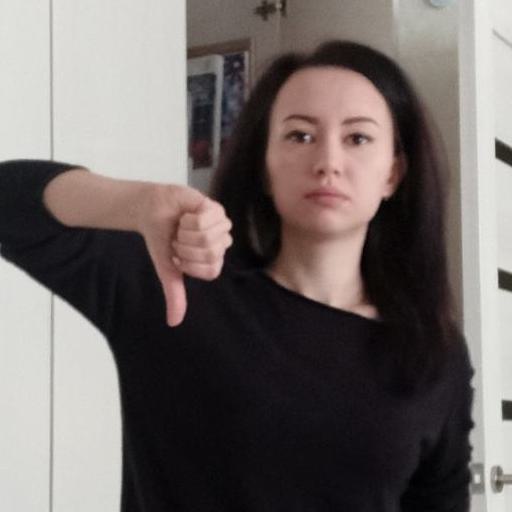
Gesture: dislike